Leszek Żądło

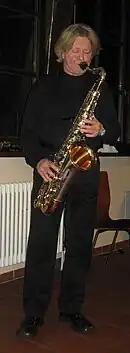
Żądło, 2009 in Kraków tower in Nuremberg

Leszek Żądło (born 4 April 1945) is a Polish jazz musician (soprano saxophone, tenor saxophone, flute), composer, and university teacher.